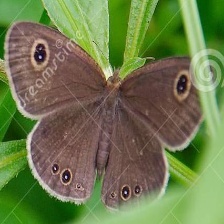
Species: WOOD SATYR
Butterfly family (ImageNet category): ringlet